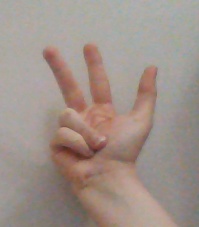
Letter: al